COVID-19 vaccination in Bulgaria

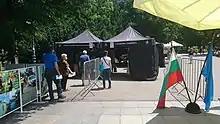
A closer view of a mobile vaccination point against COVID-19 in the Borisova gradina in Sofia.

The milestone of 1 million administered doses of vaccines had been reached by 12 May 2021, with 362,322 people fully immunized.